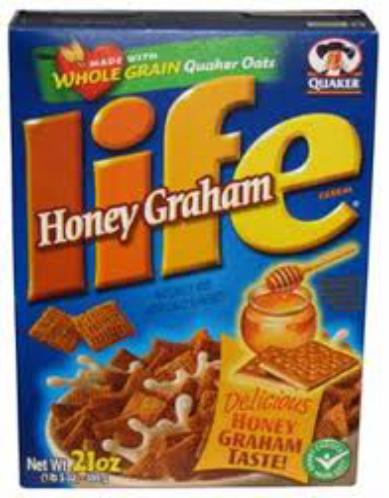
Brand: Honey Graham
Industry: Food